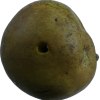
Label: pear